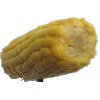
Label: corn